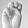
ASL letter: M